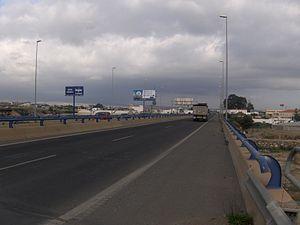
L'autoroute AL-12 est une courte autoroute urbaine de la province d'Almería de 5 kilomètres environ qui relie Almería à son aéroport à l'est de la ville. À long terme, il est prévu de prolonger l'AL-12 jusqu'à la jonction avec l'A-7 à Retamar, elle deviendra ainsi la pénétrante est d'Alméria depuis l'A-7. Elle est composée de trois échangeurs jusqu'à l'aéroport.